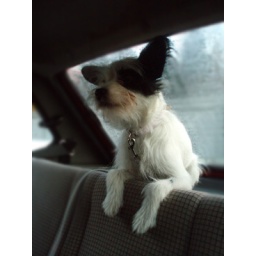
My dog in Catherine's car